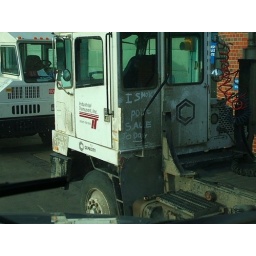
GM yard dog / switcher truck drivers still have a sense of &amp;quot;humor&amp;quot;, even in perpetually poor Flint, MI.